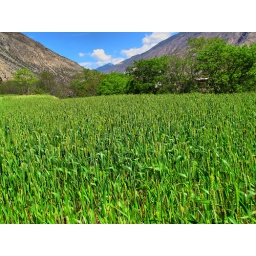
A beautifully green field in Ninong, Yunnan Province, China